European single market

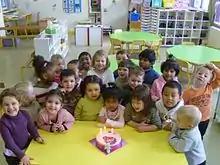
All EU citizens have the right to child support, education, social security and other assistance in EU member states. To ensure people contribute fairly to the communities they live in, there can be qualifying periods of residence and work up to five years.

Fourth, and more debated, article 24 requires that the longer an EU citizen stays in a host state, the more rights they have to access public and welfare services, on the basis of equal treatment. This reflects general principles of equal treatment and citizenship in TFEU articles 18 and 20. In a simple case, in "Sala v Freistaat Bayern" the Court of Justice held that a Spanish woman who had lived in (Germany) for 25 years and had a baby was entitled to child support, without the need for a residence permit, because Germans did not need one. In "Trojani v Centre public d’aide sociale de Bruxelles", a French man who lived in Belgium for two years was entitled to the "minimex" allowance from the state for a minimum living wage. In "Grzelczyk v Centre Public d’Aide Sociale d’Ottignes-Louvain-la-Neuve" a French student, who had lived in Belgium for three years, was entitled to receive the "minimex" income support for his fourth year of study. Similarly, in "R (Bidar) v London Borough of Ealing" the Court of Justice held that it was lawful to require a French UCL economics student to have lived in the UK for three years before receiving a student loan, but not that he had to have additional "settled status". Similarly, in "Commission v Austria", Austria was not entitled to restrict its university places to Austrian students to avoid "structural, staffing and financial problems" if (mainly German) foreign students applied, unless it proved there was an actual problem. However, in "Dano v Jobcenter Leipzig", the Court of Justice held that the German government was entitled to deny child support to a Romanian mother who had lived in Germany for 3 years, but had never worked. Because she lived in Germany for over 3 months, but under 5 years, she had to show evidence of "sufficient resources", since the Court reasoned the right to equal treatment in article 24 within that time depended on lawful residence under article 7.